Yankee Candle

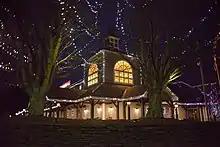
Yankee Candle flagship store in South Deerfield, MA

During the summer of 2006, Yankee Candle purchased Illuminations, a Petaluma, California-based, multi-channel retailer of high quality candles and home accessories. Although the two companies were similar, the names were separated, with Illuminations being aimed at a different demographic. The Illuminations brand and web store were phased out in early 2009.